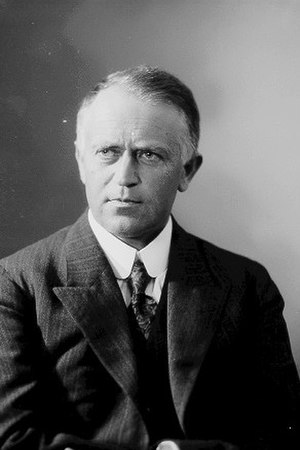
Viggo Brun
Viggo Brun var en norsk matematiker.